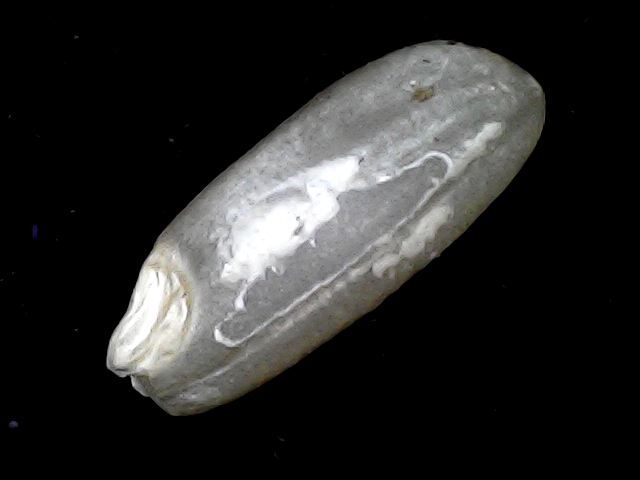
Rice variety: BD91